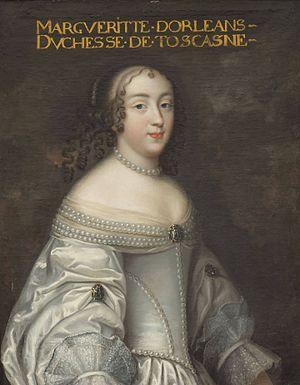
Pierre de Bonzi, ou Pierre de Bonsi, Pierre de Bonsy, Pierre de Bonzy ou encore en italien Piero Bonsi, né à Florence le 15 avril 1631, mort à Montpellier le 11 juillet 1703, est un prélat français d'origine italienne.